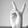
ASL letter: V